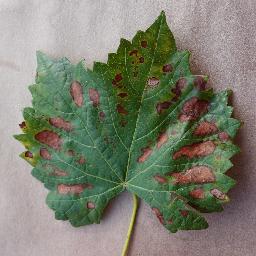
Label: Grape___Esca_(Black_Measles)